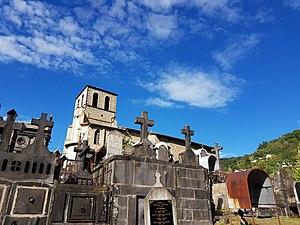
Eglise et cimetière Saint-Jean du Passet
La Durolle est une rivière française, longue de 32 kilomètres, située dans les départements de la Loire et du Puy-de-Dôme, en région Auvergne-Rhône-Alpes. Affluent en rive droite de la Dore qu'elle rejoint en aval de Thiers, elle est un sous-affluent de la Loire par l'Allier.
Les remparts de Thiers sont les fortifications érigées entre les XIᵉ et XVIᵉ siècles pour protéger la ville de Thiers dans le département du Puy-de-Dôme, en France.
L’église Saint-Jean de Thiers est une église catholique située dans la partie basse de l'éperon rocheux du centre-ville de Thiers dans le Puy-de-Dôme en France.